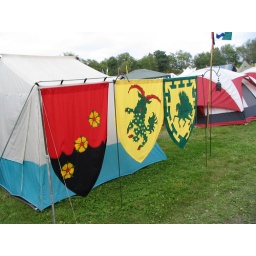
Some colorful banners I saw along the road at the September Crown SCA event in 2004.